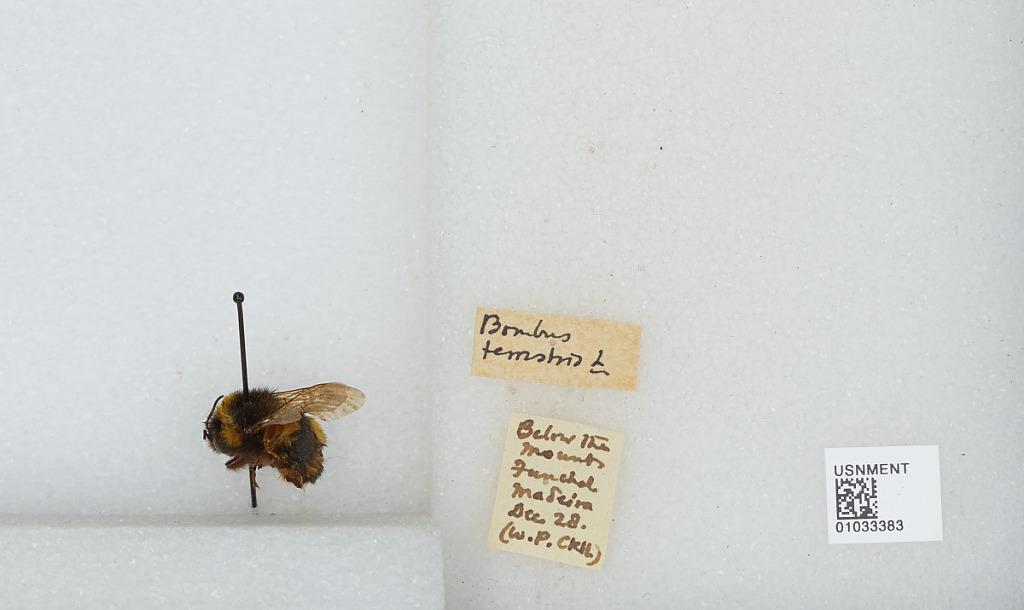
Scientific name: Bombus (Bombus) terrestris (Linnaeus)
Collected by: W. Cockerell
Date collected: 1916-12-28
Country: Portugal
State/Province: Madeira
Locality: Below the Mountains, Funchal
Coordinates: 32.6668, -16.9245